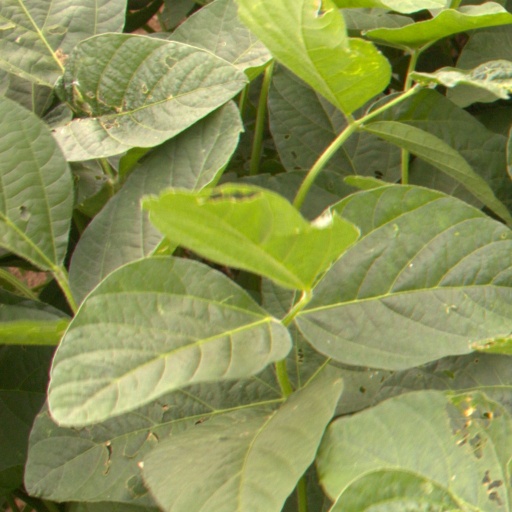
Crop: soybean